Polyxena Solovyova

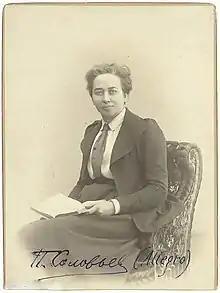
Solovyova,

Polyxena Sergeyevna Solovyova (– 16 August 1924) was a Russian poet and illustrator. A Symbolist poet from the Silver Age of Russian Poetry, she won the Medal of Pushkin in 1908. She was the first person to translate "Alice in Wonderland" into the Russian language and was known for founding and illustrating the magazine and publishing house "Тропинка" ("Path") with her partner, Natalia Manaseina.